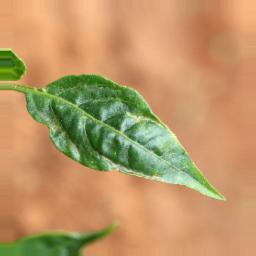
Label: mites_and_trips